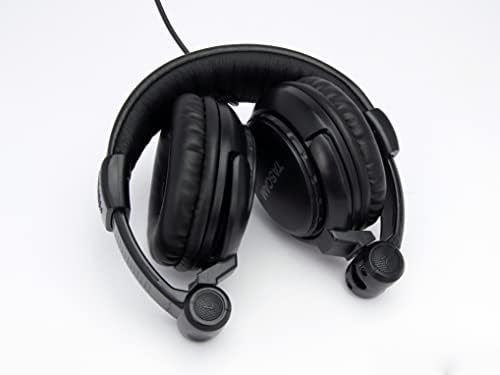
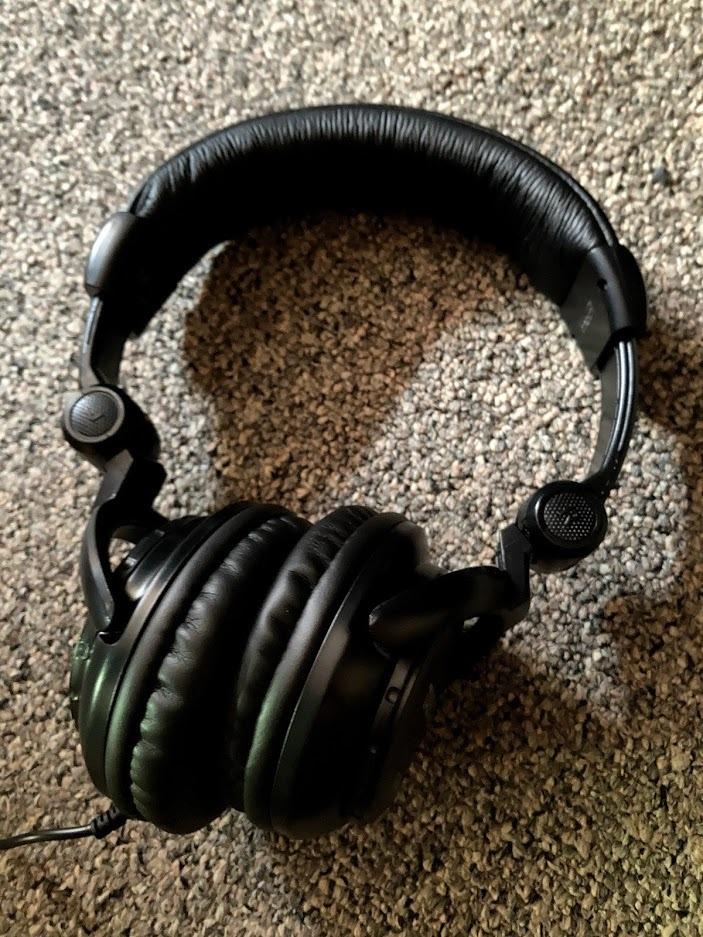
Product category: headphones
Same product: yes